Thomas Herbert, 8th Earl of Pembroke

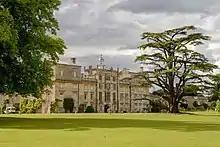
Wilton House, Family seat of the Earls of Pembroke

Thomas Herbert, 8th Earl of Pembroke ( 165622 January 1733), styled The Honourable Thomas Herbert until 1683, was a British statesman who served as Lord Privy Seal from 1692 to 1699.